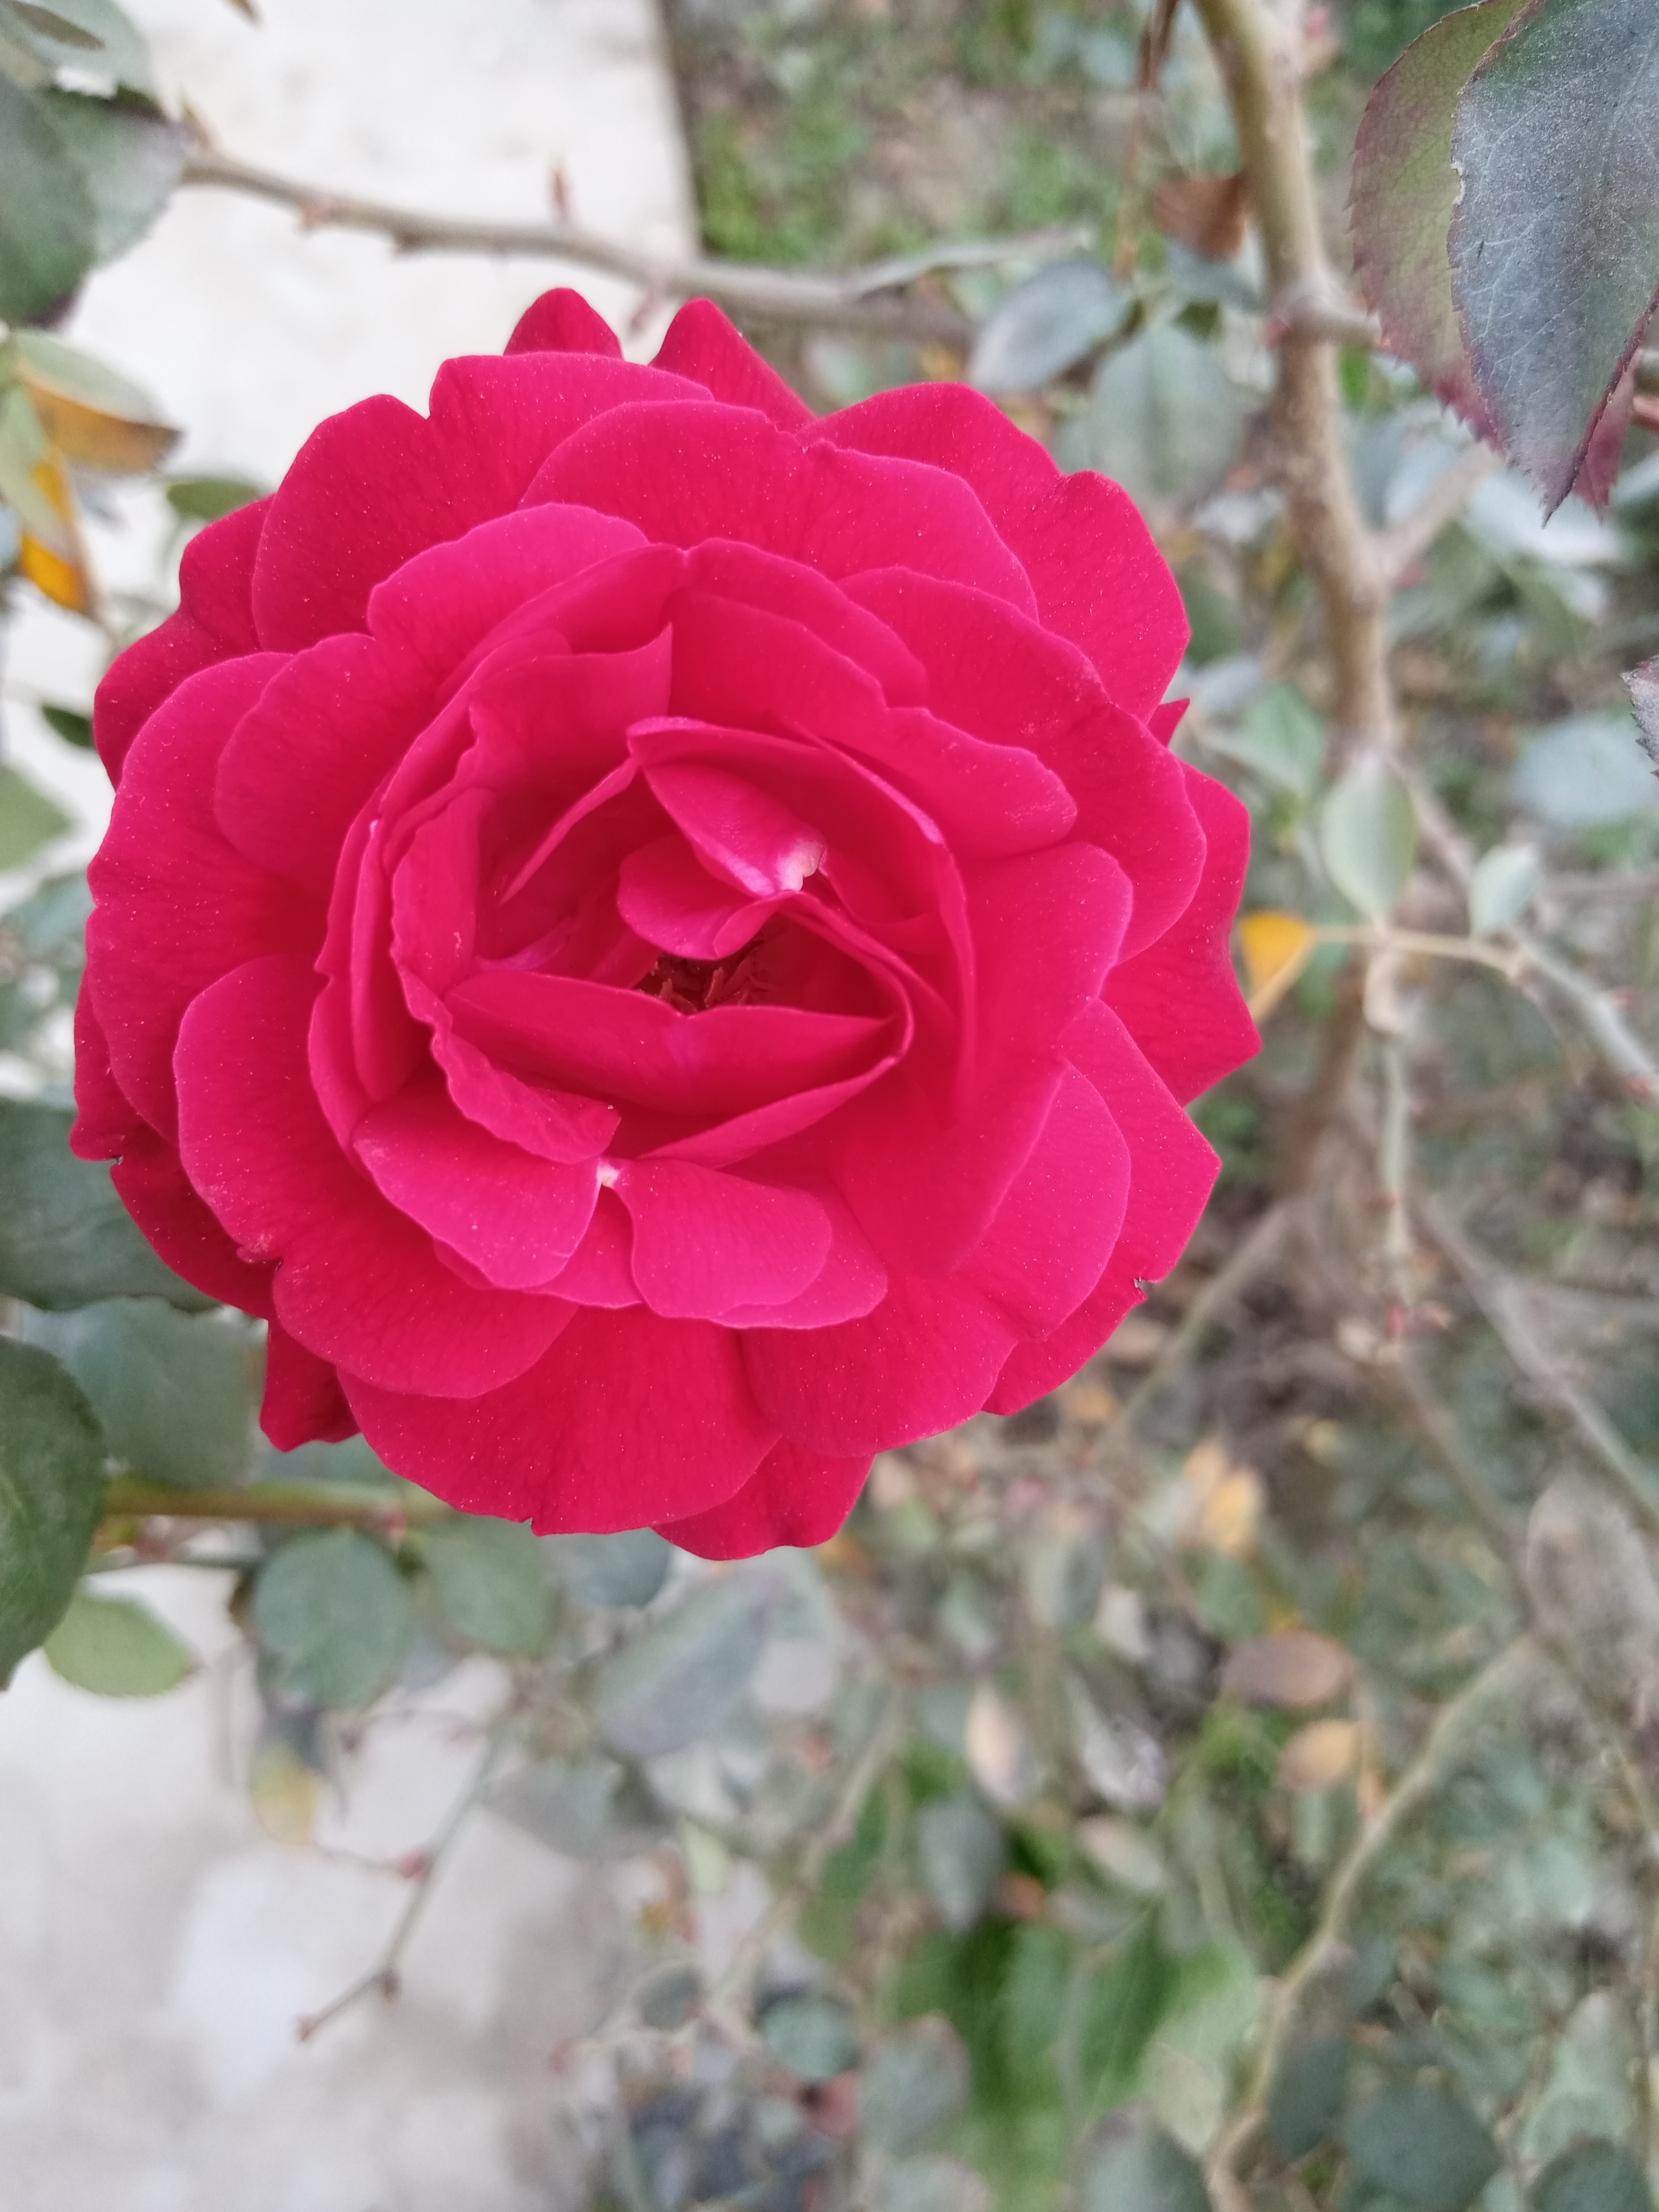
red, roses, valentines, flower, plant, petal, Hybrid tea rose, pink, rose, rosa centifolia, magenta, annual plant, herbaceous plant, flowering plant, shrub, floribunda, rose family, rose order, garden roses, close up, grass, peach, terrestrial plant, groundcover, peony, china rose, subshrub, carmine, plant stem, pink family, garden, rosa wichuraiana, Begonia family, theaceae, rosa gallica, soil, perennial plant, Julia child rose